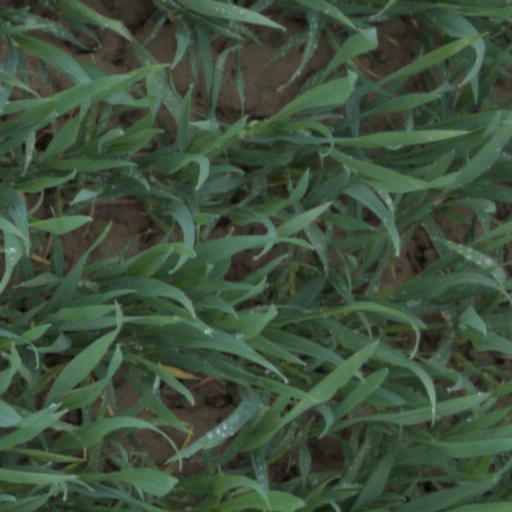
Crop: wheat